Clean with Passion for Now

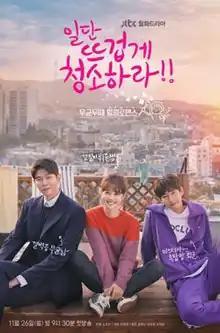
Promotional poster

Clean with Passion for Now is a 2018 South Korean television series starring Yoon Kyun-sang, Kim Yoo-jung and Song Jae-rim. It is based on the popular webtoon of the same title by Aengo, which was first published by KakaoPage in 2013, and was later published by Comico Korea in 2015. It aired on JTBC from November 26, 2018 to February 4, 2019, every Monday and Tuesday at 21:30 (KST).